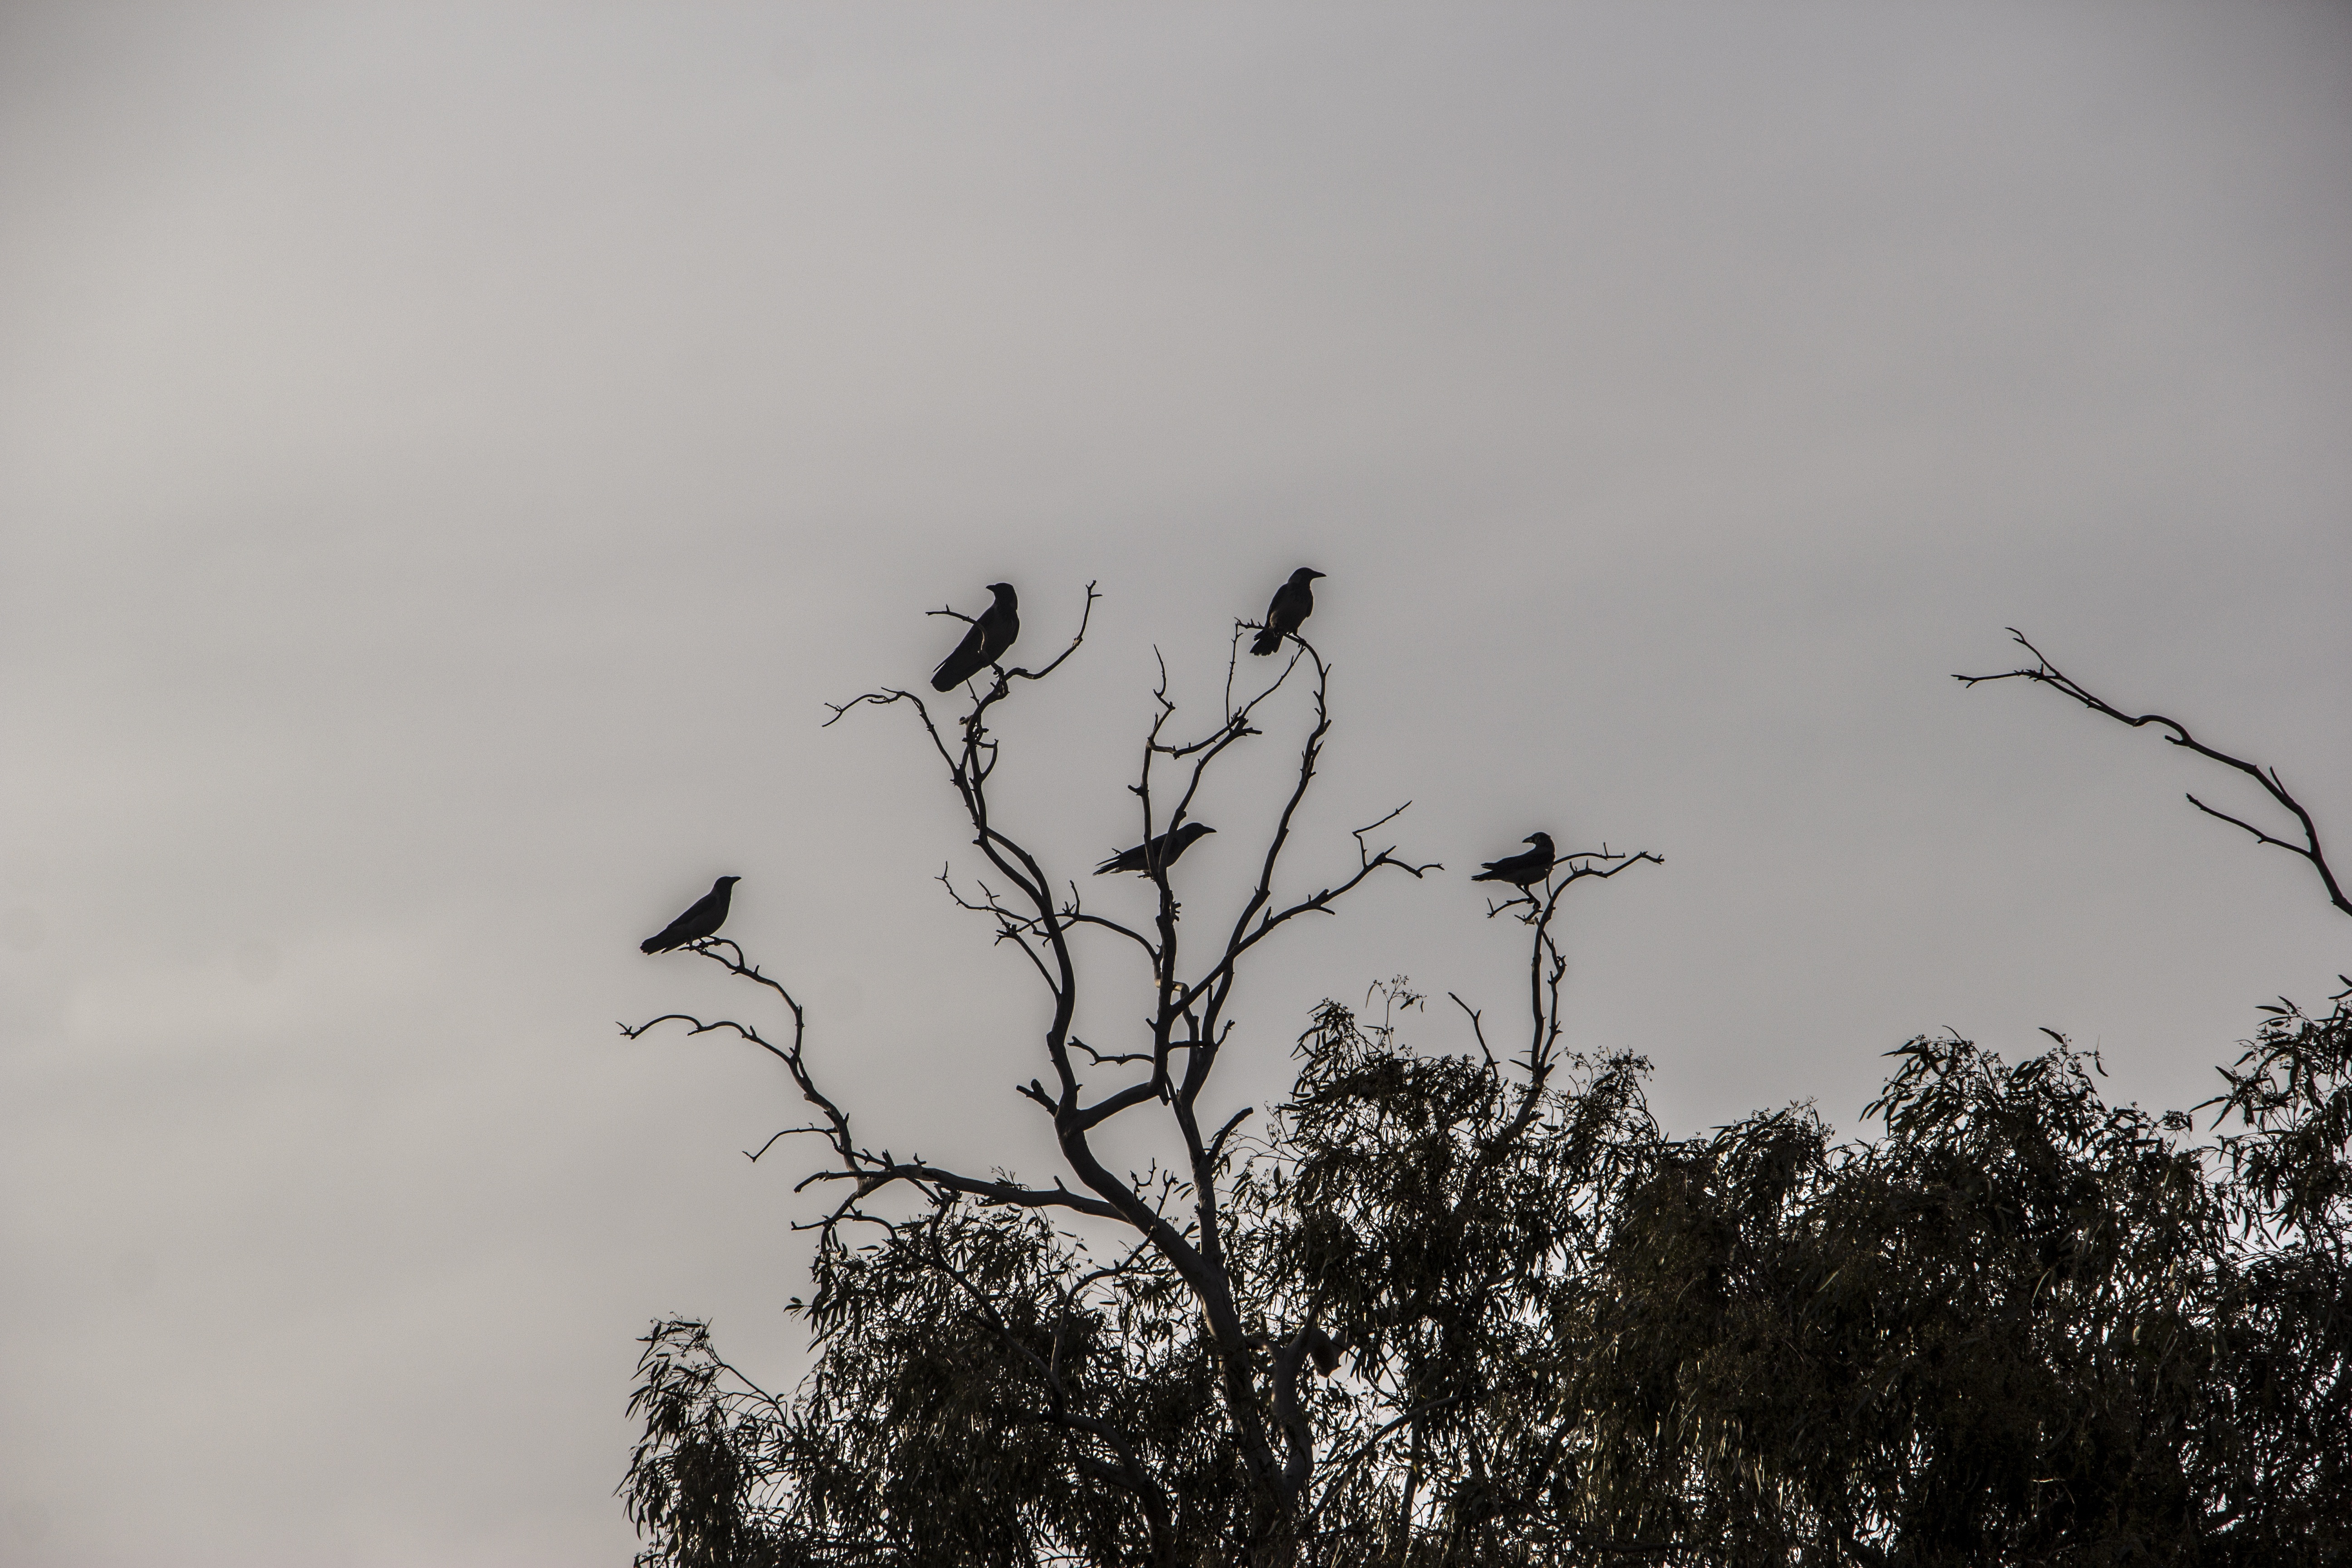
tree, nature, branch, bird, cloud, sky, cloudy, morning, old, spooky, animal, flock, mystical, dark, wild, standing, mystery, red, beak, symbol, halloween, weather, holiday, darkness, cross, cemetery, black, monochrome, death, skull, moon, gothic, scary, clouds, full, mysterious, eye, creepy, raven, fantasy, skeleton, horror, haunted, crows, evil, atmospheric phenomenon, perching bird